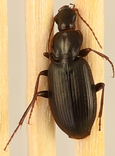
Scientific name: Calathus advena
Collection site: Rocky Mountains NEON (RMNP), plot RMNP_014